Yaaqov Medan

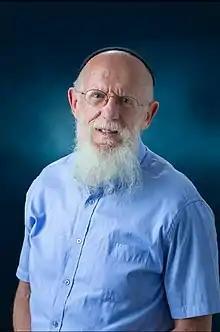
Official picture of Rabbi Yaakov Medan

Yaaqov Medan (spelled Yaakov or Ya'acov) (born 1950) is an Israeli Orthodox rabbi, co-Rosh yeshiva of Yeshivat Har Etzion, a respected leader in the Religious-Zionist community, and a lecturer in Tanakh, Gemara, and Jewish philosophy.